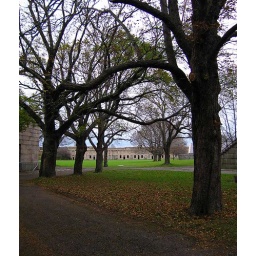
These are some of the trees that line the walkways within the parade ground of Fort Warren.